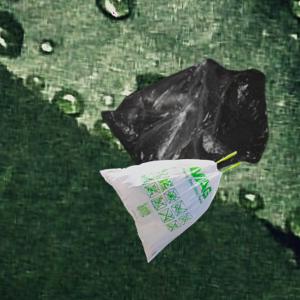
Label: plasticbags